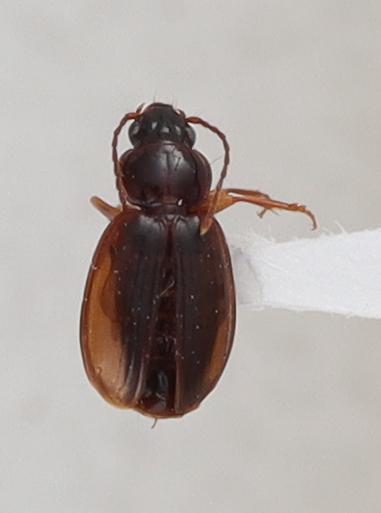
Scientific name: Trechus obtusus
Plot: 14
Trap: S
Collected: 20200929